Celia Woodsmith

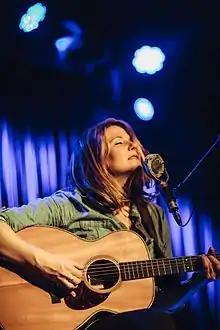
Celia Woodsmith

Celia Woodsmith (born in 1985 in Tryon, North Carolina) is a New England–based bluegrass, blues and folk musician.